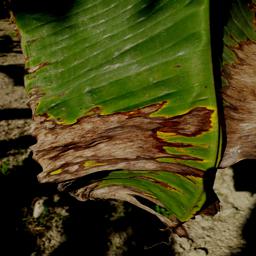
Label: POTASSIUM DEFICIENCY